Japan Academy Prize (academics)

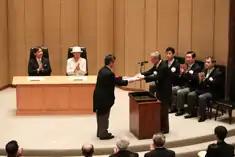
The Award Ceremony for the Imperial Prize and Japan Academy Prize (at the Building of Japan Academy on June 17, 2019)

The is a prize awarded by the Japan Academy in recognition of academic theses, books, and achievements.